Three Girls (painting)

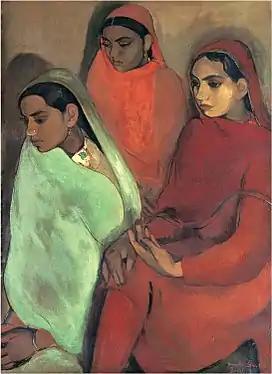
Left to right: Nirveer Kaur (Nairy), Beant Kaur and Harbhajan Kaur (Sando)

Three Girls, also known as Group of Young Girls, is a painting by Hungarian-Indian artist Amrita Sher-Gil. It was painted in 1935 shortly after Sher-Gil returned to India from Europe in 1934. The painting won the Gold Medal at the annual exhibition of the Bombay Art Society in 1937. The painting was part of a batch sent to Nawab Salar Jang of Hyderabad who later rejected them all.